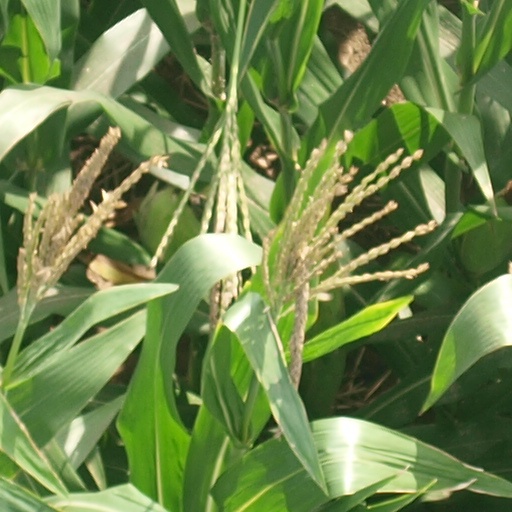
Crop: maize; corn